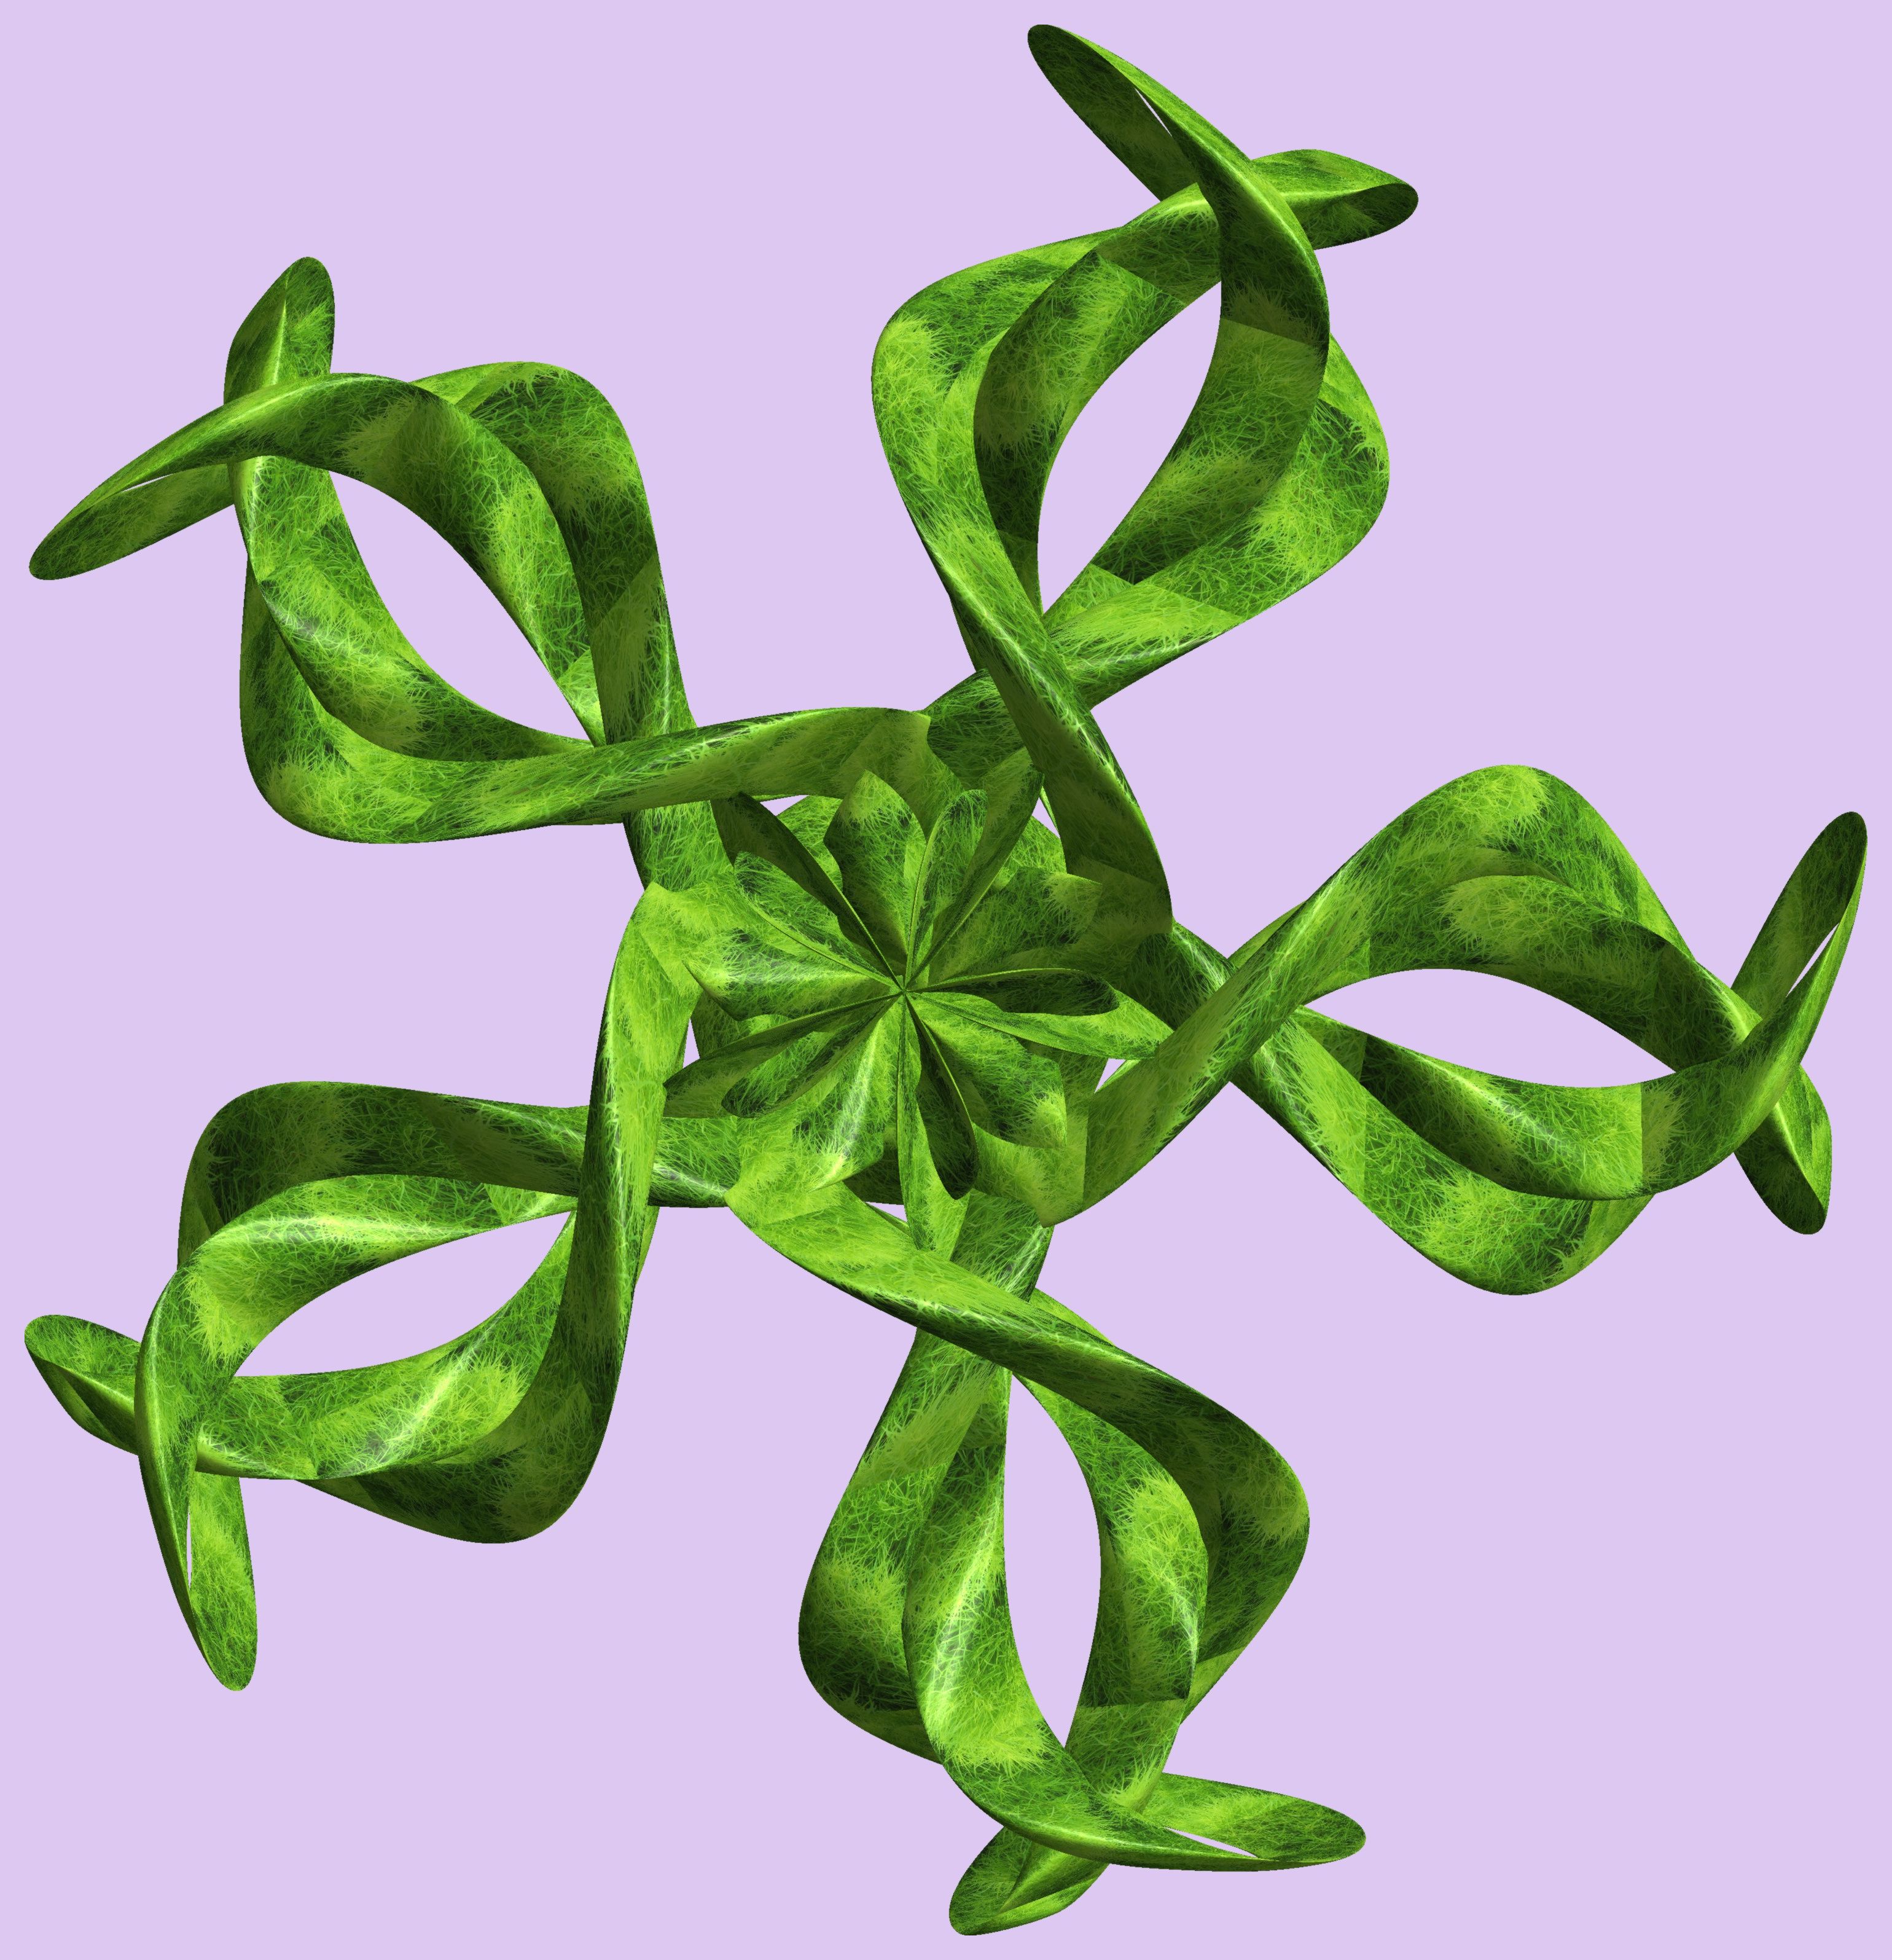
branch, structure, plant, texture, leaf, flower, pattern, food, herb, produce, vegetable, basil, cool image, figure, design, shrub, symmetry, 3d, graphic, knot, mathematica, cg, parametricplot3d, code, program, algorithm, abstruct, mapping, flowering plant, land plant